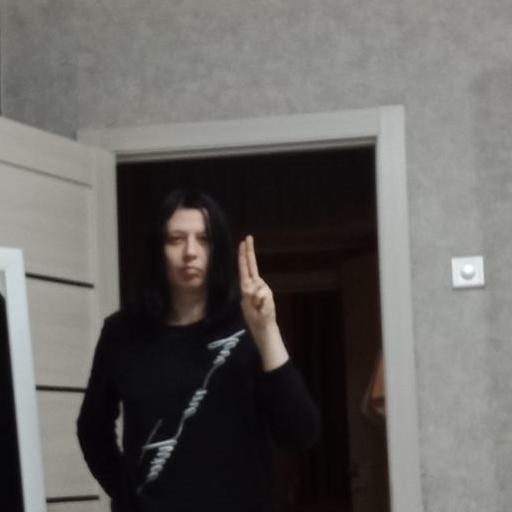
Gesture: two_up